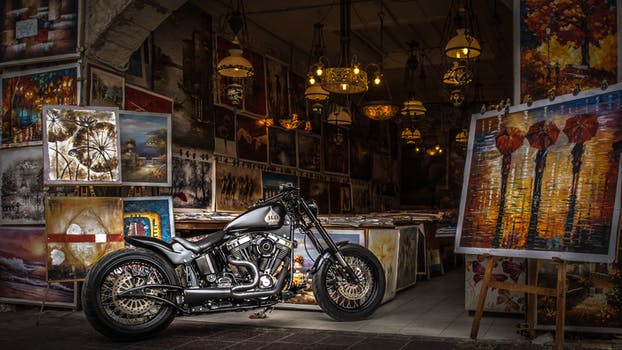
Label: No Watermark